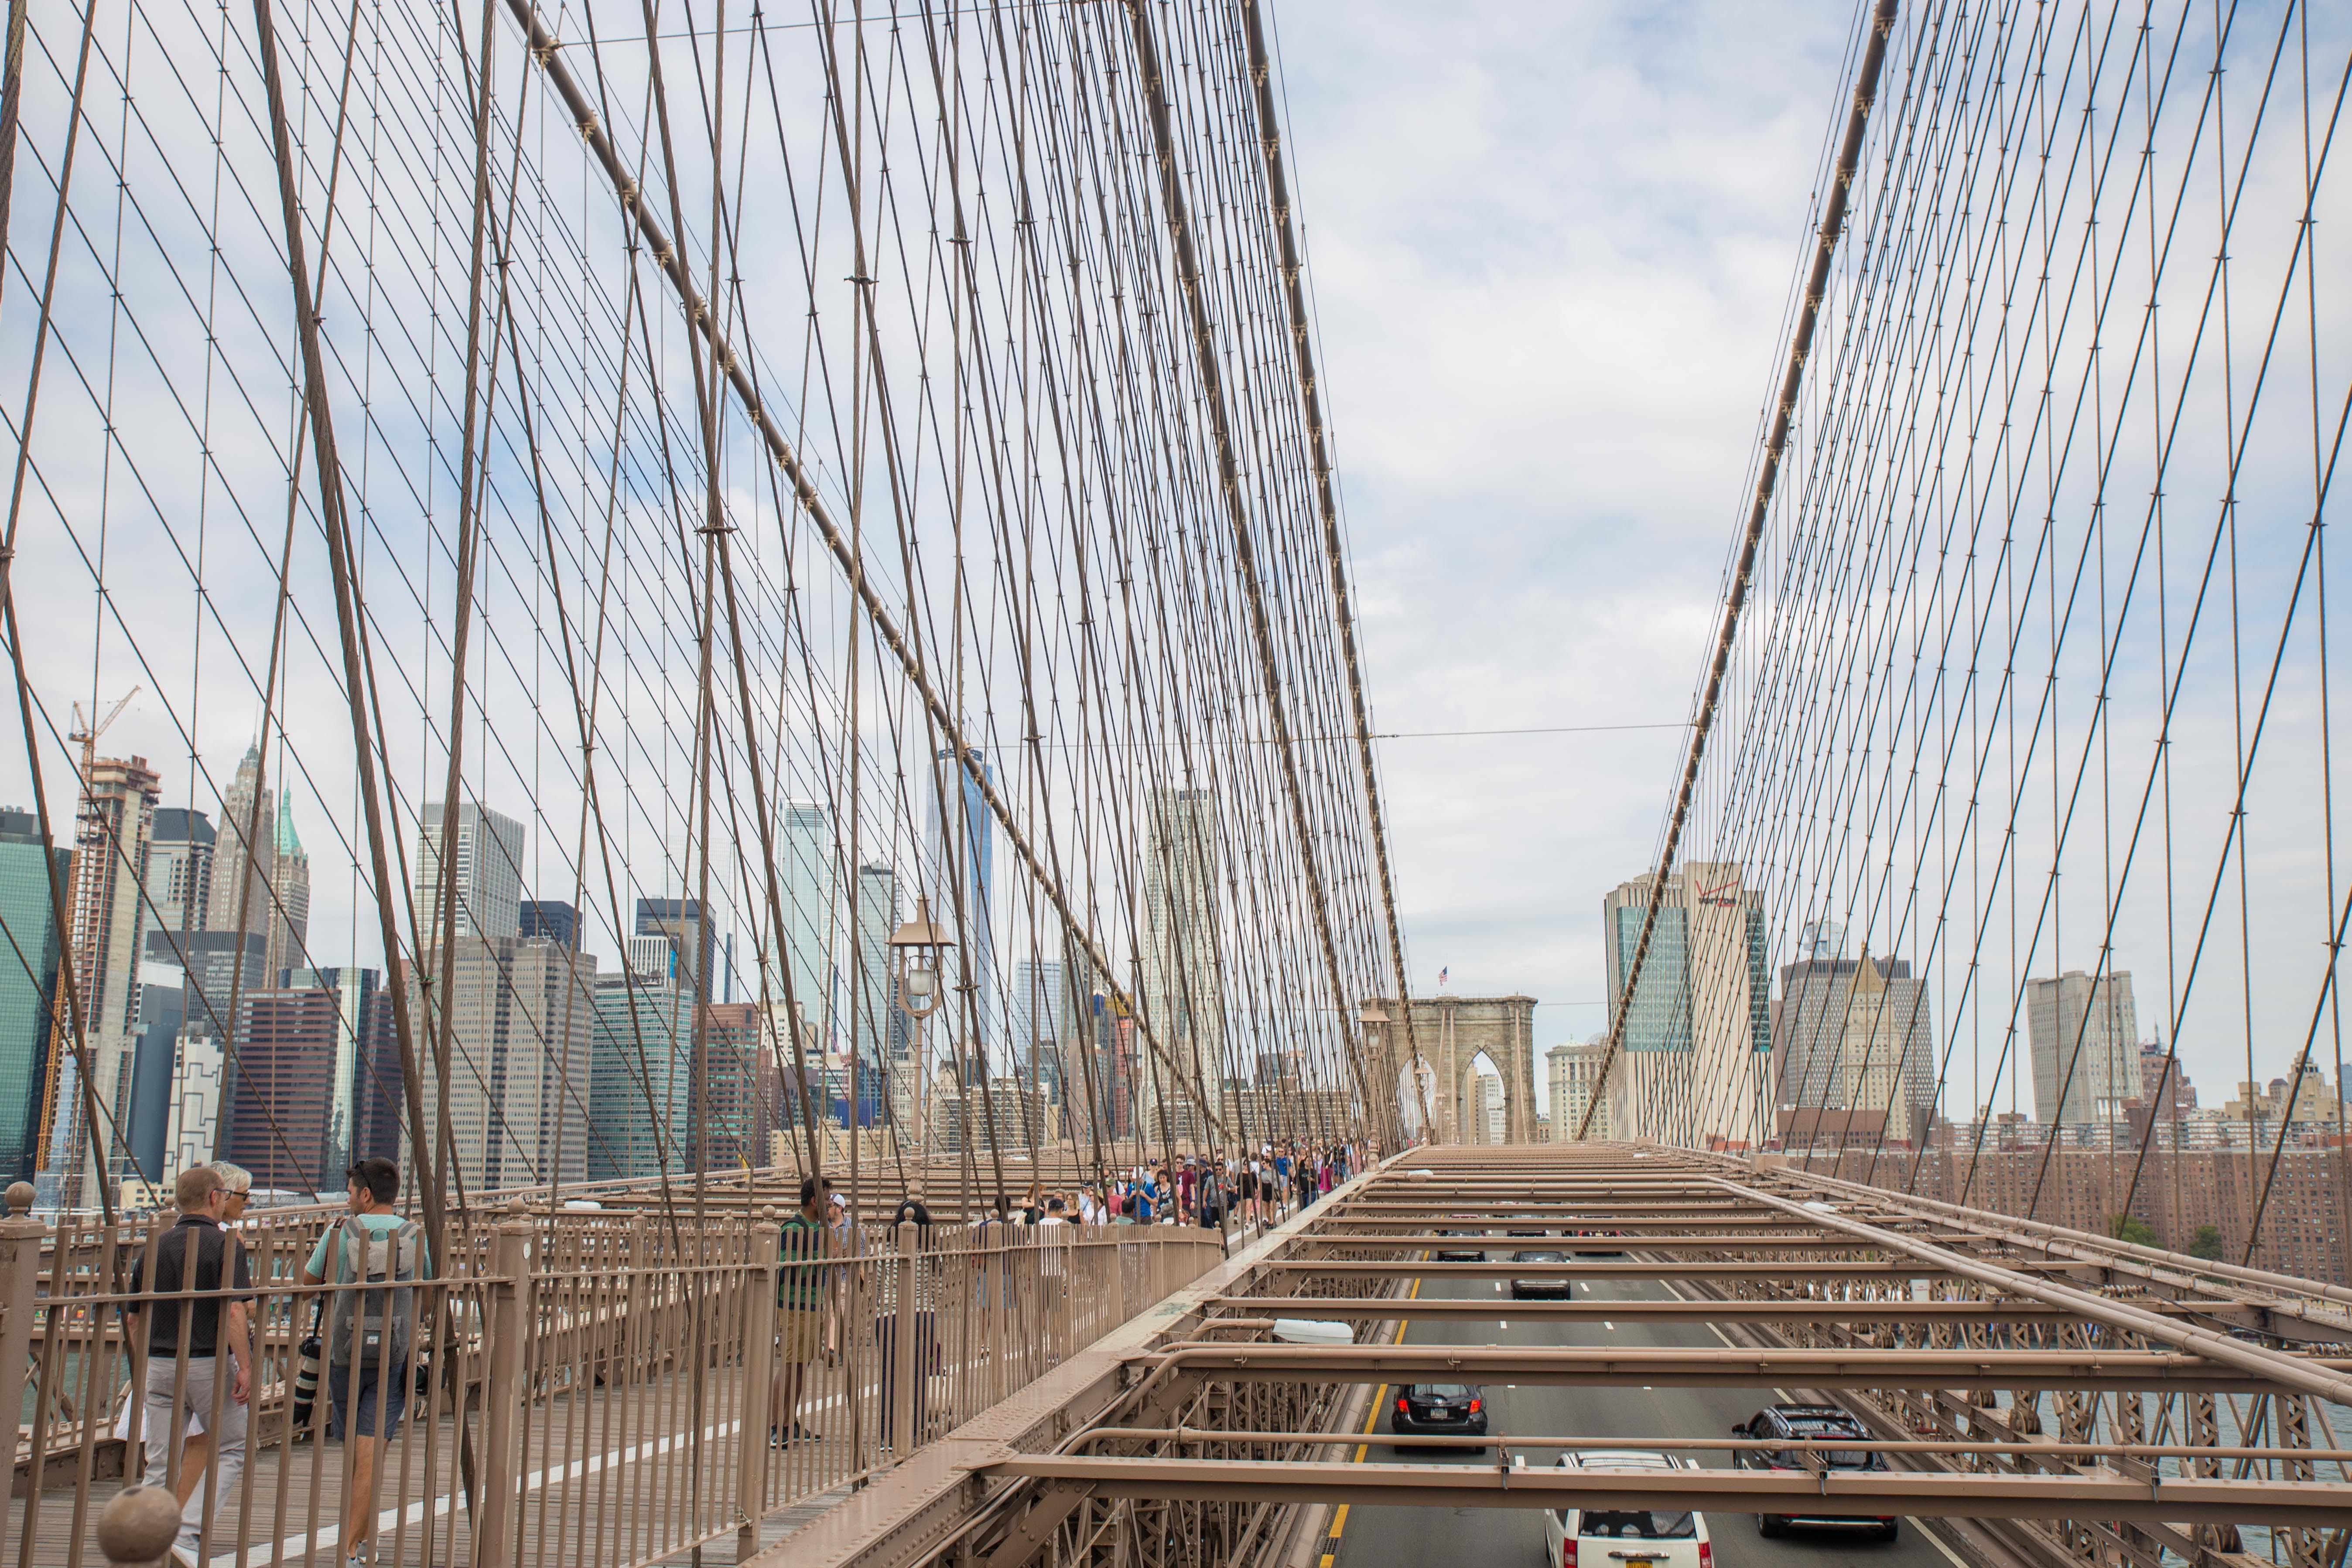
bridge, urban area, cable stayed bridge, metropolitan area, daytime, city, architecture, landmark, metropolis, suspension bridge, human settlement, skyscraper, skyway, cityscape, line, tower block, nonbuilding structure, building, skyline, thoroughfare, downtown, metal, steel